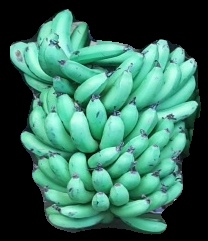
Variety: pachbale
Grade: grade1